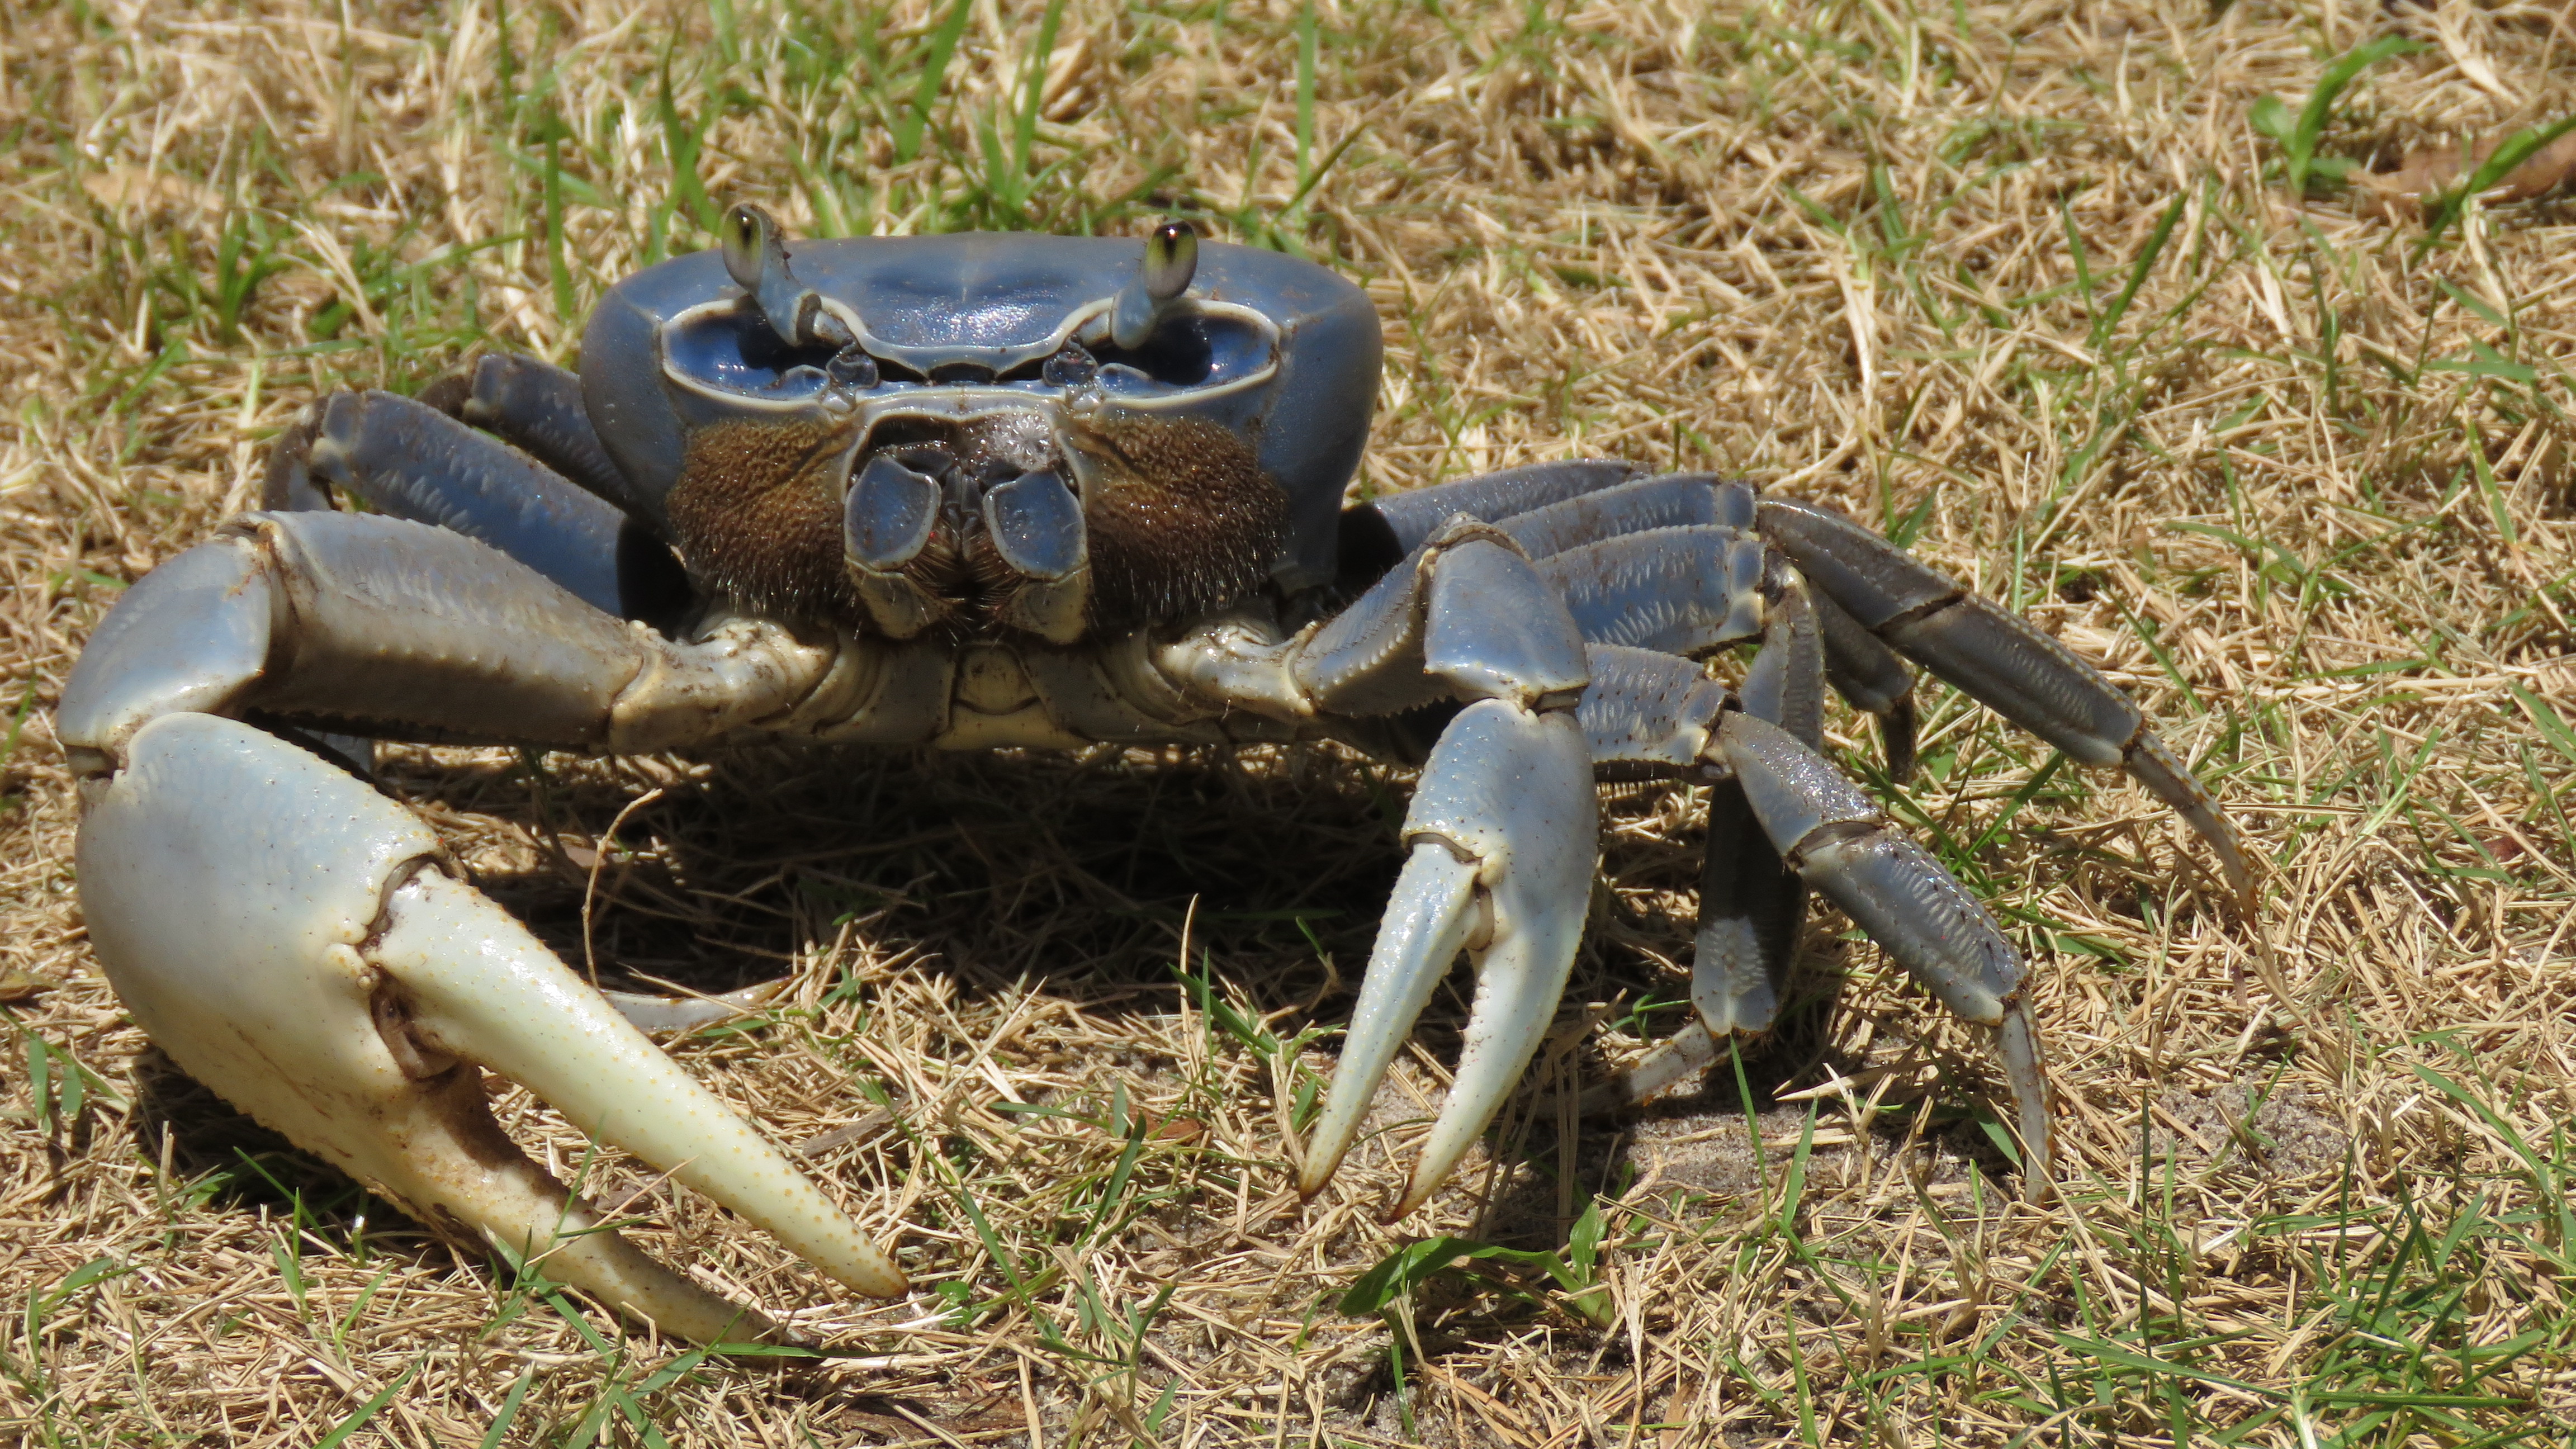
crab, decapoda, freshwater crab, crustacean, seafood, soil, grass, animal source foods, dungeness crab, terrestrial animal, chesapeake blue crab, ocypodidae, fiddler crab, crayfish